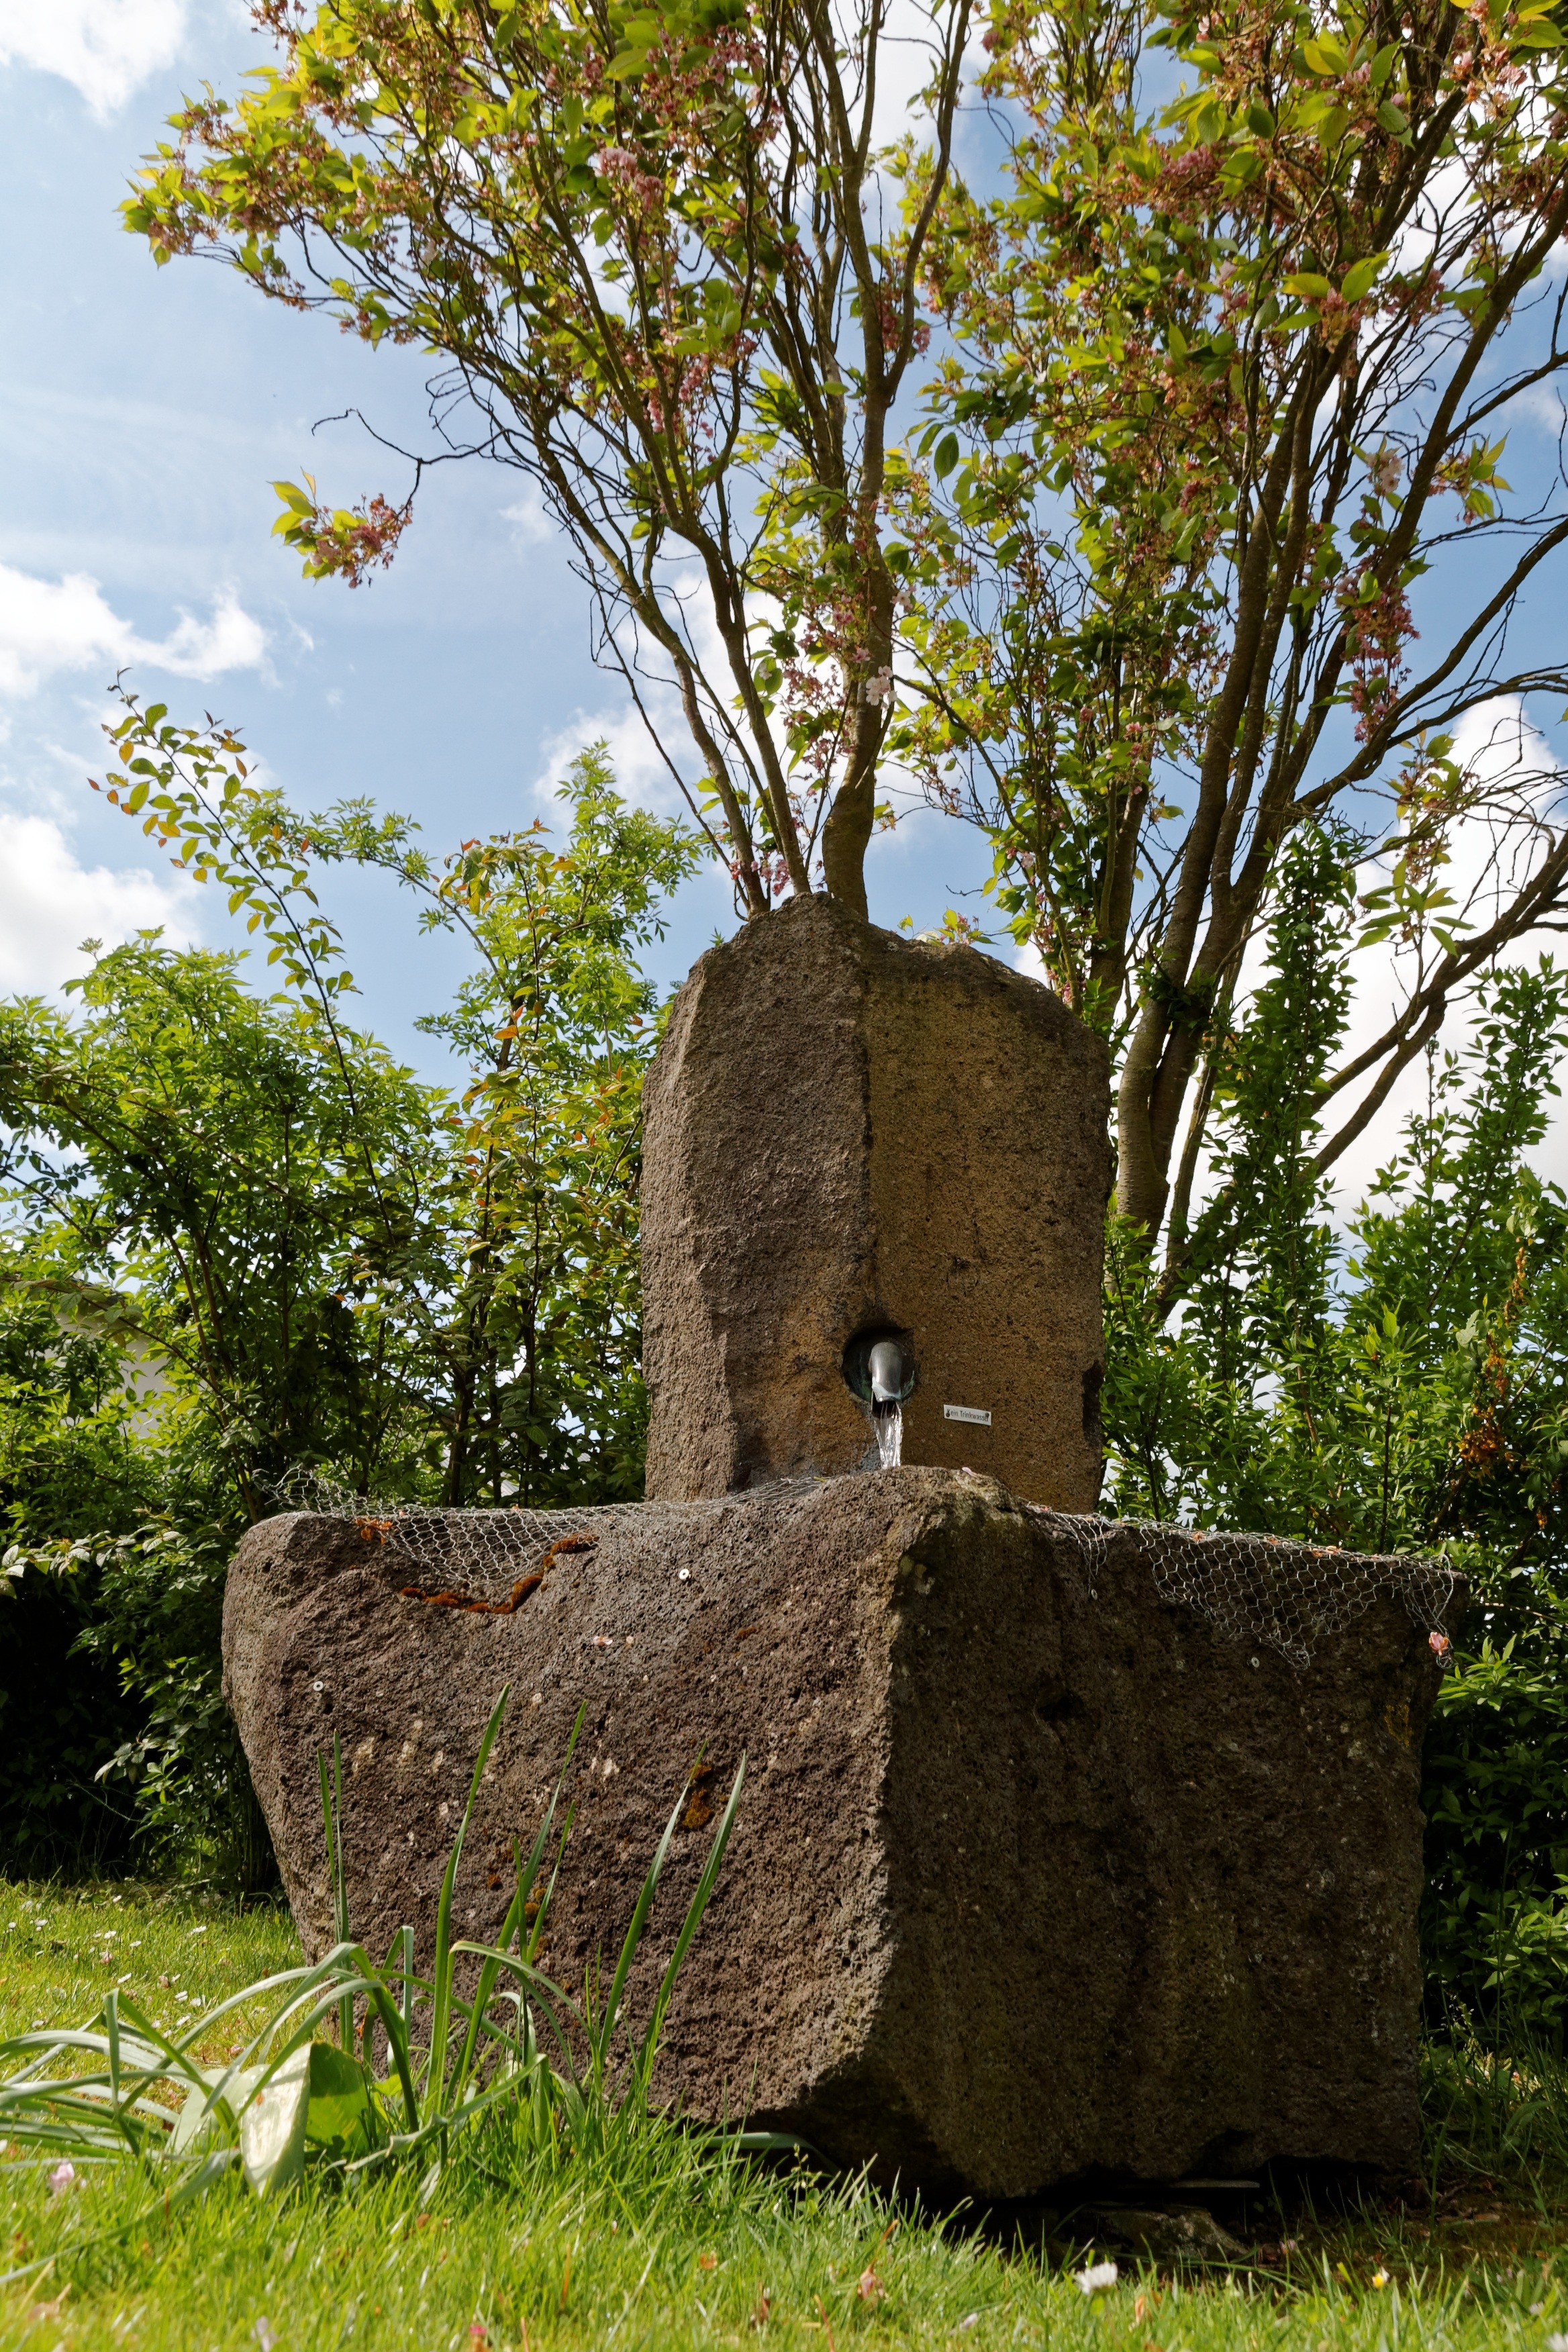
tree, water, nature, rock, plant, flower, stone, flow, ruins, fountain, rural area, stone sculpture, stone fountain, woody plant